Under the North Star trilogy

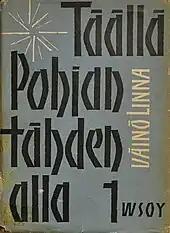
First edition of first book in trilogy from 1959.

The book is considered a classic in Finland with print runs into hundreds of thousands. Even most of those who have not read the book are familiar with the iconic opening words ""Alussa olivat suo, kuokka — ja Jussi"" ("In the beginning there were the bog, the hoe — and Jussi"). It is a reference to two verses from the Bible, the opening sentence of the creation account, “In the beginning God created the heaven and the earth,” and the opening sentence of the Gospel of John, “In the beginning was the Word”.